Schwetzingen

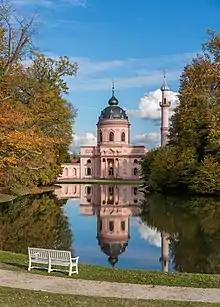
The Mosque of Schwetzingen Castle

Schwetzingen Castle is the city's most famous landmark. Its gardens are also notable, as there are elements of French Baroque and the English garden style, with statuary by Peter Anton von Verschaffelt. Also worth seeing are the theatre, the orangery, the bath and various follies, including the temples of Apollo, Mercury and Minerva, the Mosque (built 1778–1791) and the fountain of Arion.